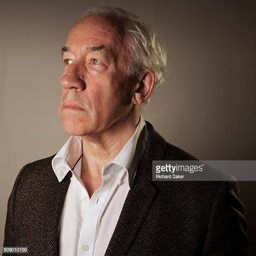
actor is photographed for the observer